Walden, Ontario

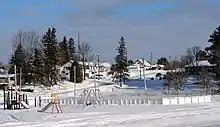
Whitefish

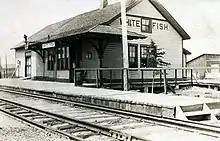
Canadian Pacific Railway station in Whitefish, 1911.

Whitefish is located approximately west of Lively, near the western terminus of the Highway 17 freeway route. Whitefish's postal delivery and telephone exchange also include the community of Den-Lou, which is named for its location straddling the boundaries of the geographic townships of Dennison and Louise, and the Lake Panache area. Currently, the Ontario Ministry of Transportation is undergoing discussion in regards to extending the freeway through Den-Lou. As of 2016, Whitefish had a population of 219 people in 100 households.